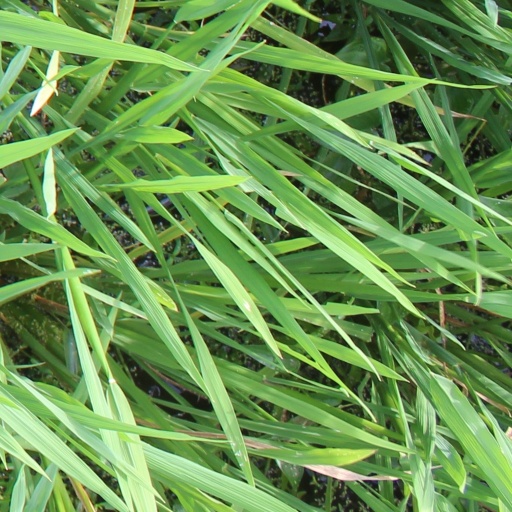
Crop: rice